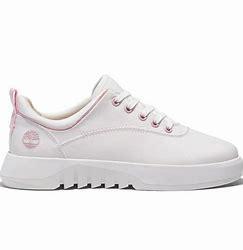
Brand: Timberland
Model: Supaway